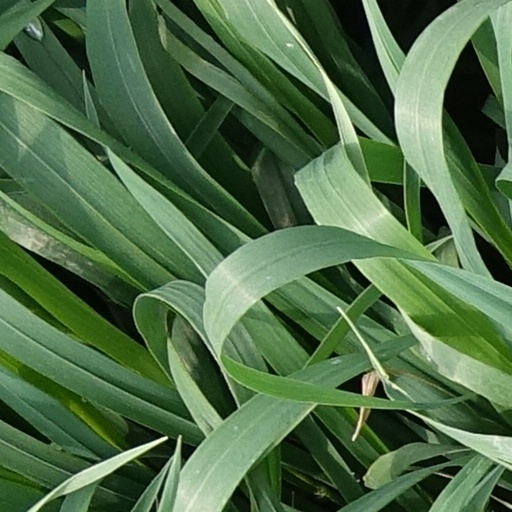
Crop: wheat